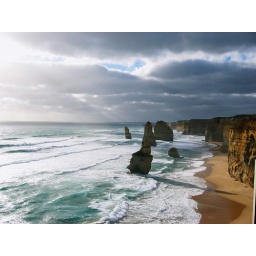
down the great ocean road from melbourne captured in a particularly spectacular light